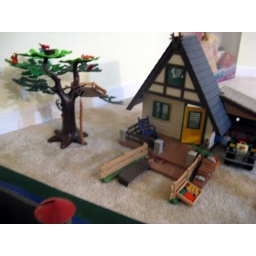
birds and squirrels in the tress, produce by the house